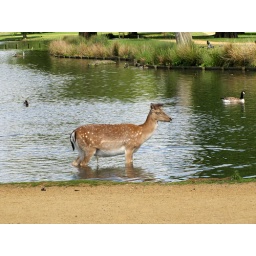
This young male takes a stroll in the lake at Bushy Park